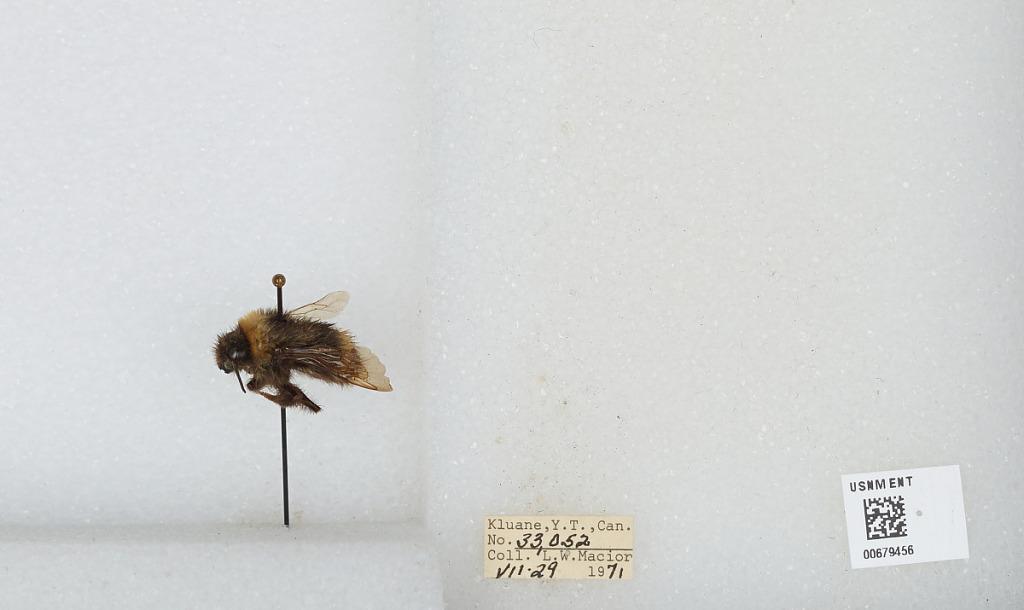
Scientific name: Bombus (Bombus) occidentalis Greene
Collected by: L. Macior
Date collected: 1971-7-29
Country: Canada
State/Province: Yukon Territory
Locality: Kluane
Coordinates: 60.75, -139.5